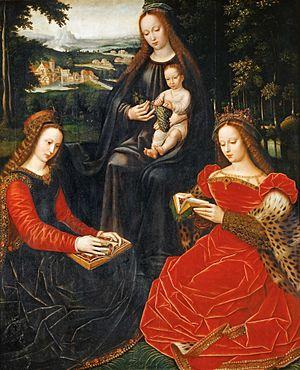
Ambrosius Benson est un peintre flamand d'origine lombarde. Il est le père des peintres Guillaume Benson et Jan Benson qui sont aussi ses élèves.
Paul Derval, de son vrai nom Alexis Paul Pitron, né le 23 juin 1880 dans le 9ᵉ arrondissement de Paris, où il est mort le 15 mai 1966 dans le 16ᵉ arrondissement, est un comédien et producteur de théâtre français.